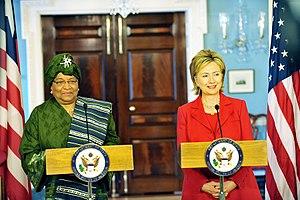
Cette liste de dirigeantes politiques recense toutes les femmes qui ont été un jour présidente, Première ministre, présidente d'assemblée parlementaire ou ayant eu rang de chef d'État, depuis la fin de la Seconde Guerre mondiale.